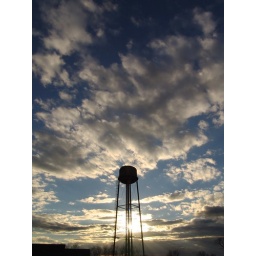
The water tower at the old brick factory in Fulton Missouri in Callaway County.